SMS Lützow

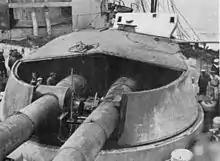
A battlecruiser's gun turret. The roof had been blown off during battle.

At 02:00 CET, on 31 May 1916, I Scouting Group departed the Jade estuary; , Hipper's flagship, was the leading vessel, followed by her sister , , , and . The ships were accompanied by II Scouting Group, under the command of Rear Admiral Boedicker, composed of the four light cruisers , , , and . The reconnaissance force was screened by 30 torpedo boats of II, VI, and IX Flotillas, directed by the cruiser . An hour and a half later, the High Seas Fleet—under the command of Admiral Scheer—left the Jade with 16 dreadnoughts. It was accompanied by IV Scouting Group, composed of the light cruisers , , , , and , and 31 torpedo boats of I, III, V, and VII Flotillas, led by the light cruiser . The six pre-dreadnoughts of II Battle Squadron had departed from the Elbe roads at 02:45, and rendezvoused with the battle fleet at 5:00. The operation was to be a repeat of previous German fleet actions: to draw out a portion of the Grand Fleet and destroy it.